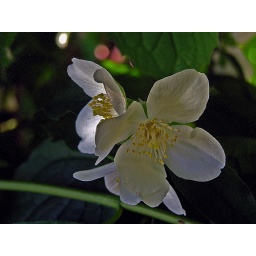
This erect and bushy deutzia has masses of fragrant white flowers in upright clusters for weeks in spring and early summer.